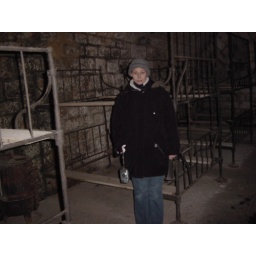
Katie standing by some of the beds